Devon Bostick

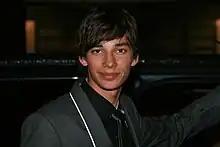
Bostick in 2008

Bostick was born in Toronto, Ontario. His mother, Stephanie Gorin, is a casting director in Toronto, who works on stage and screen and his father, Joe Bostick, is an actor as well as a film fight coordinator.